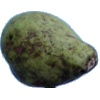
Label: Pear Stone 1